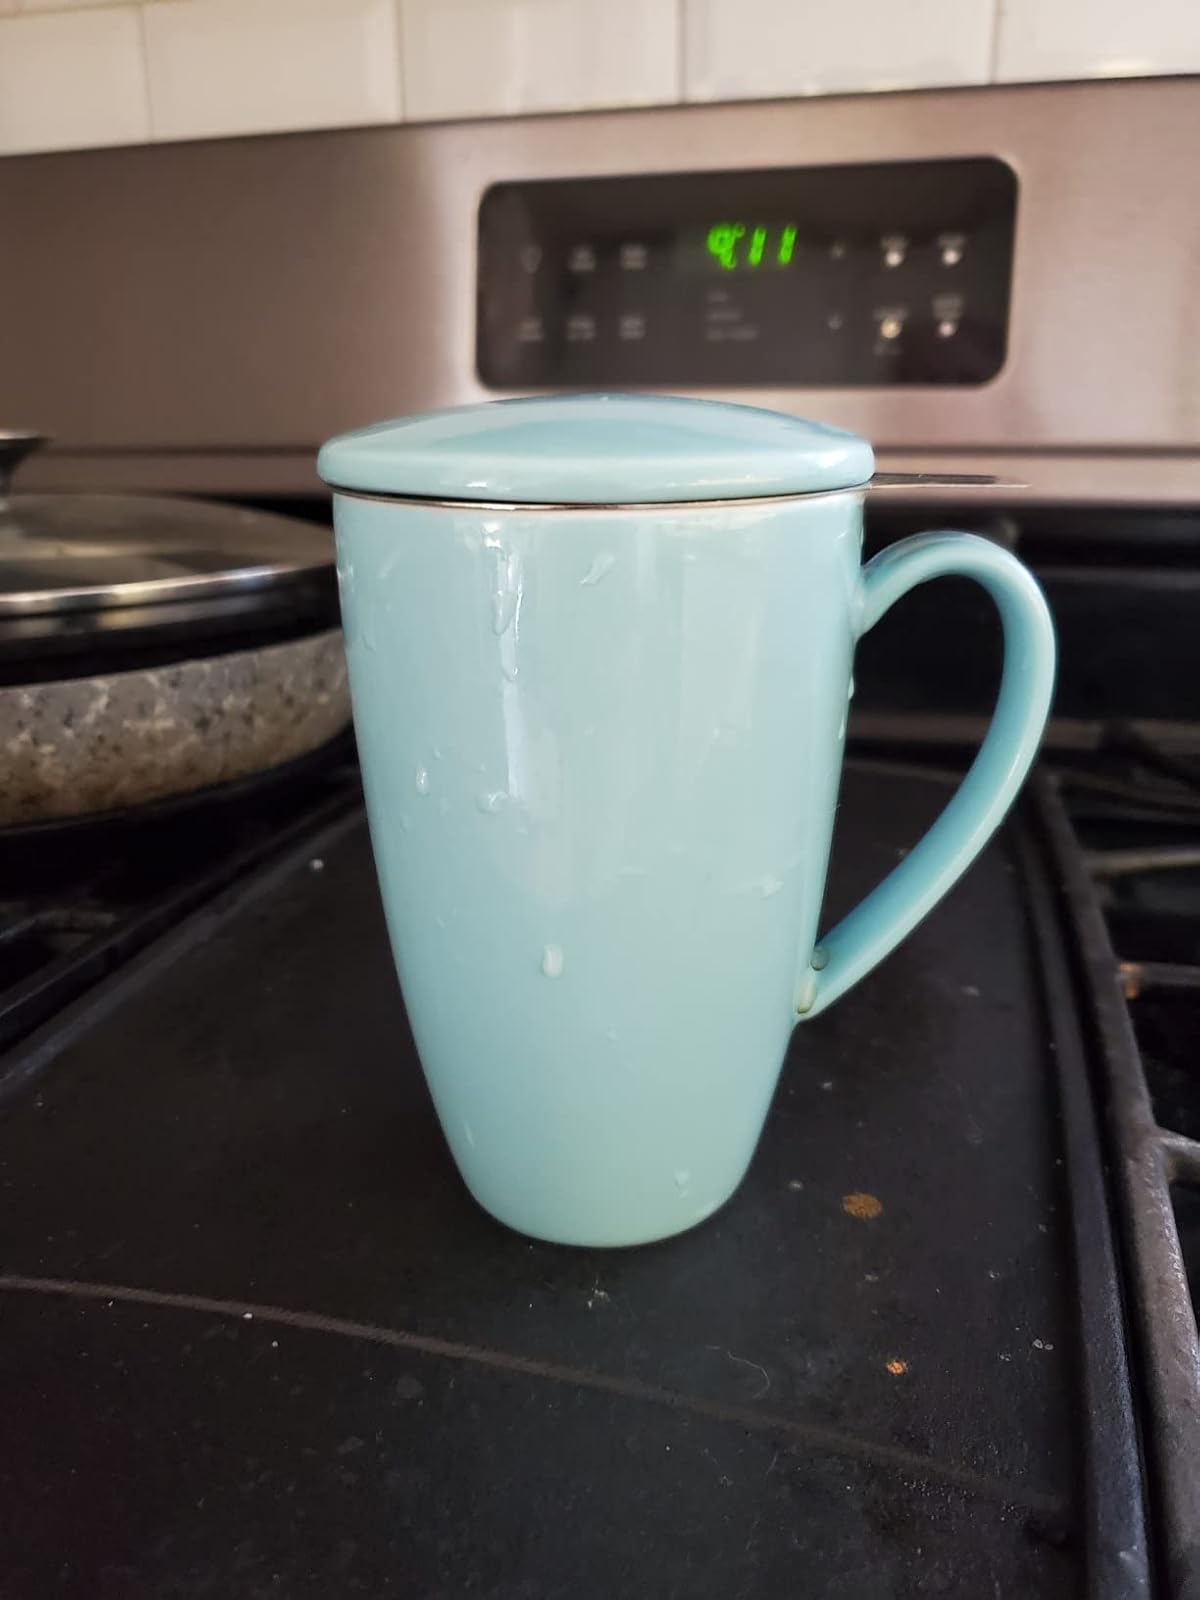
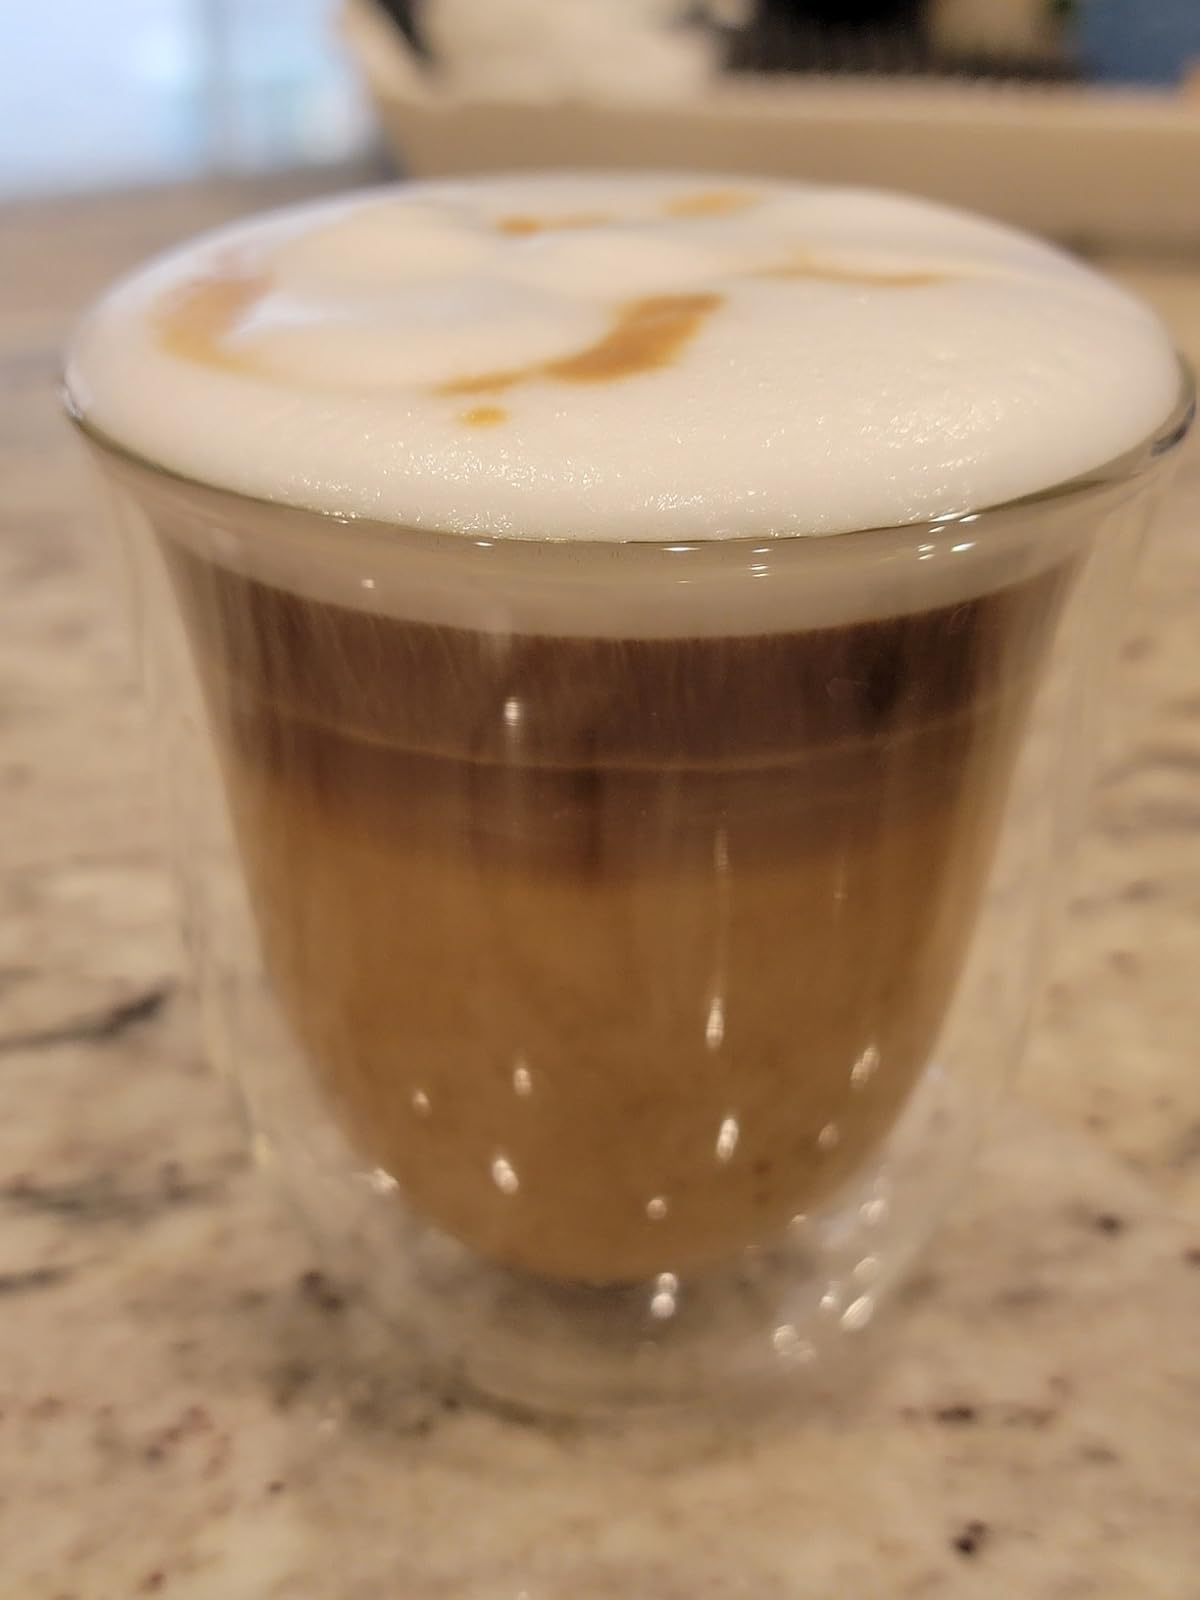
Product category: items_mug
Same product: no